Zygmunt Weiss

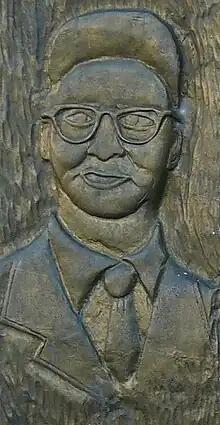
Zygmunt Weiss plaque in Choszczno

Zygmunt Eugeniusz Weiss (4 April 1903 – 4 June 1977) was a Polish sprinter and sport journalist. He competed at the 1924 and 1928 Summer Olympics. During World War II, Weiss fought in the September Campaign after Poland was invaded by Nazi Germany.